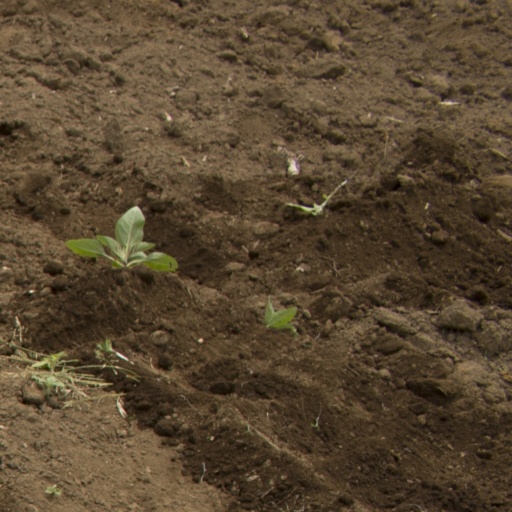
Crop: Jerusalem artichoke